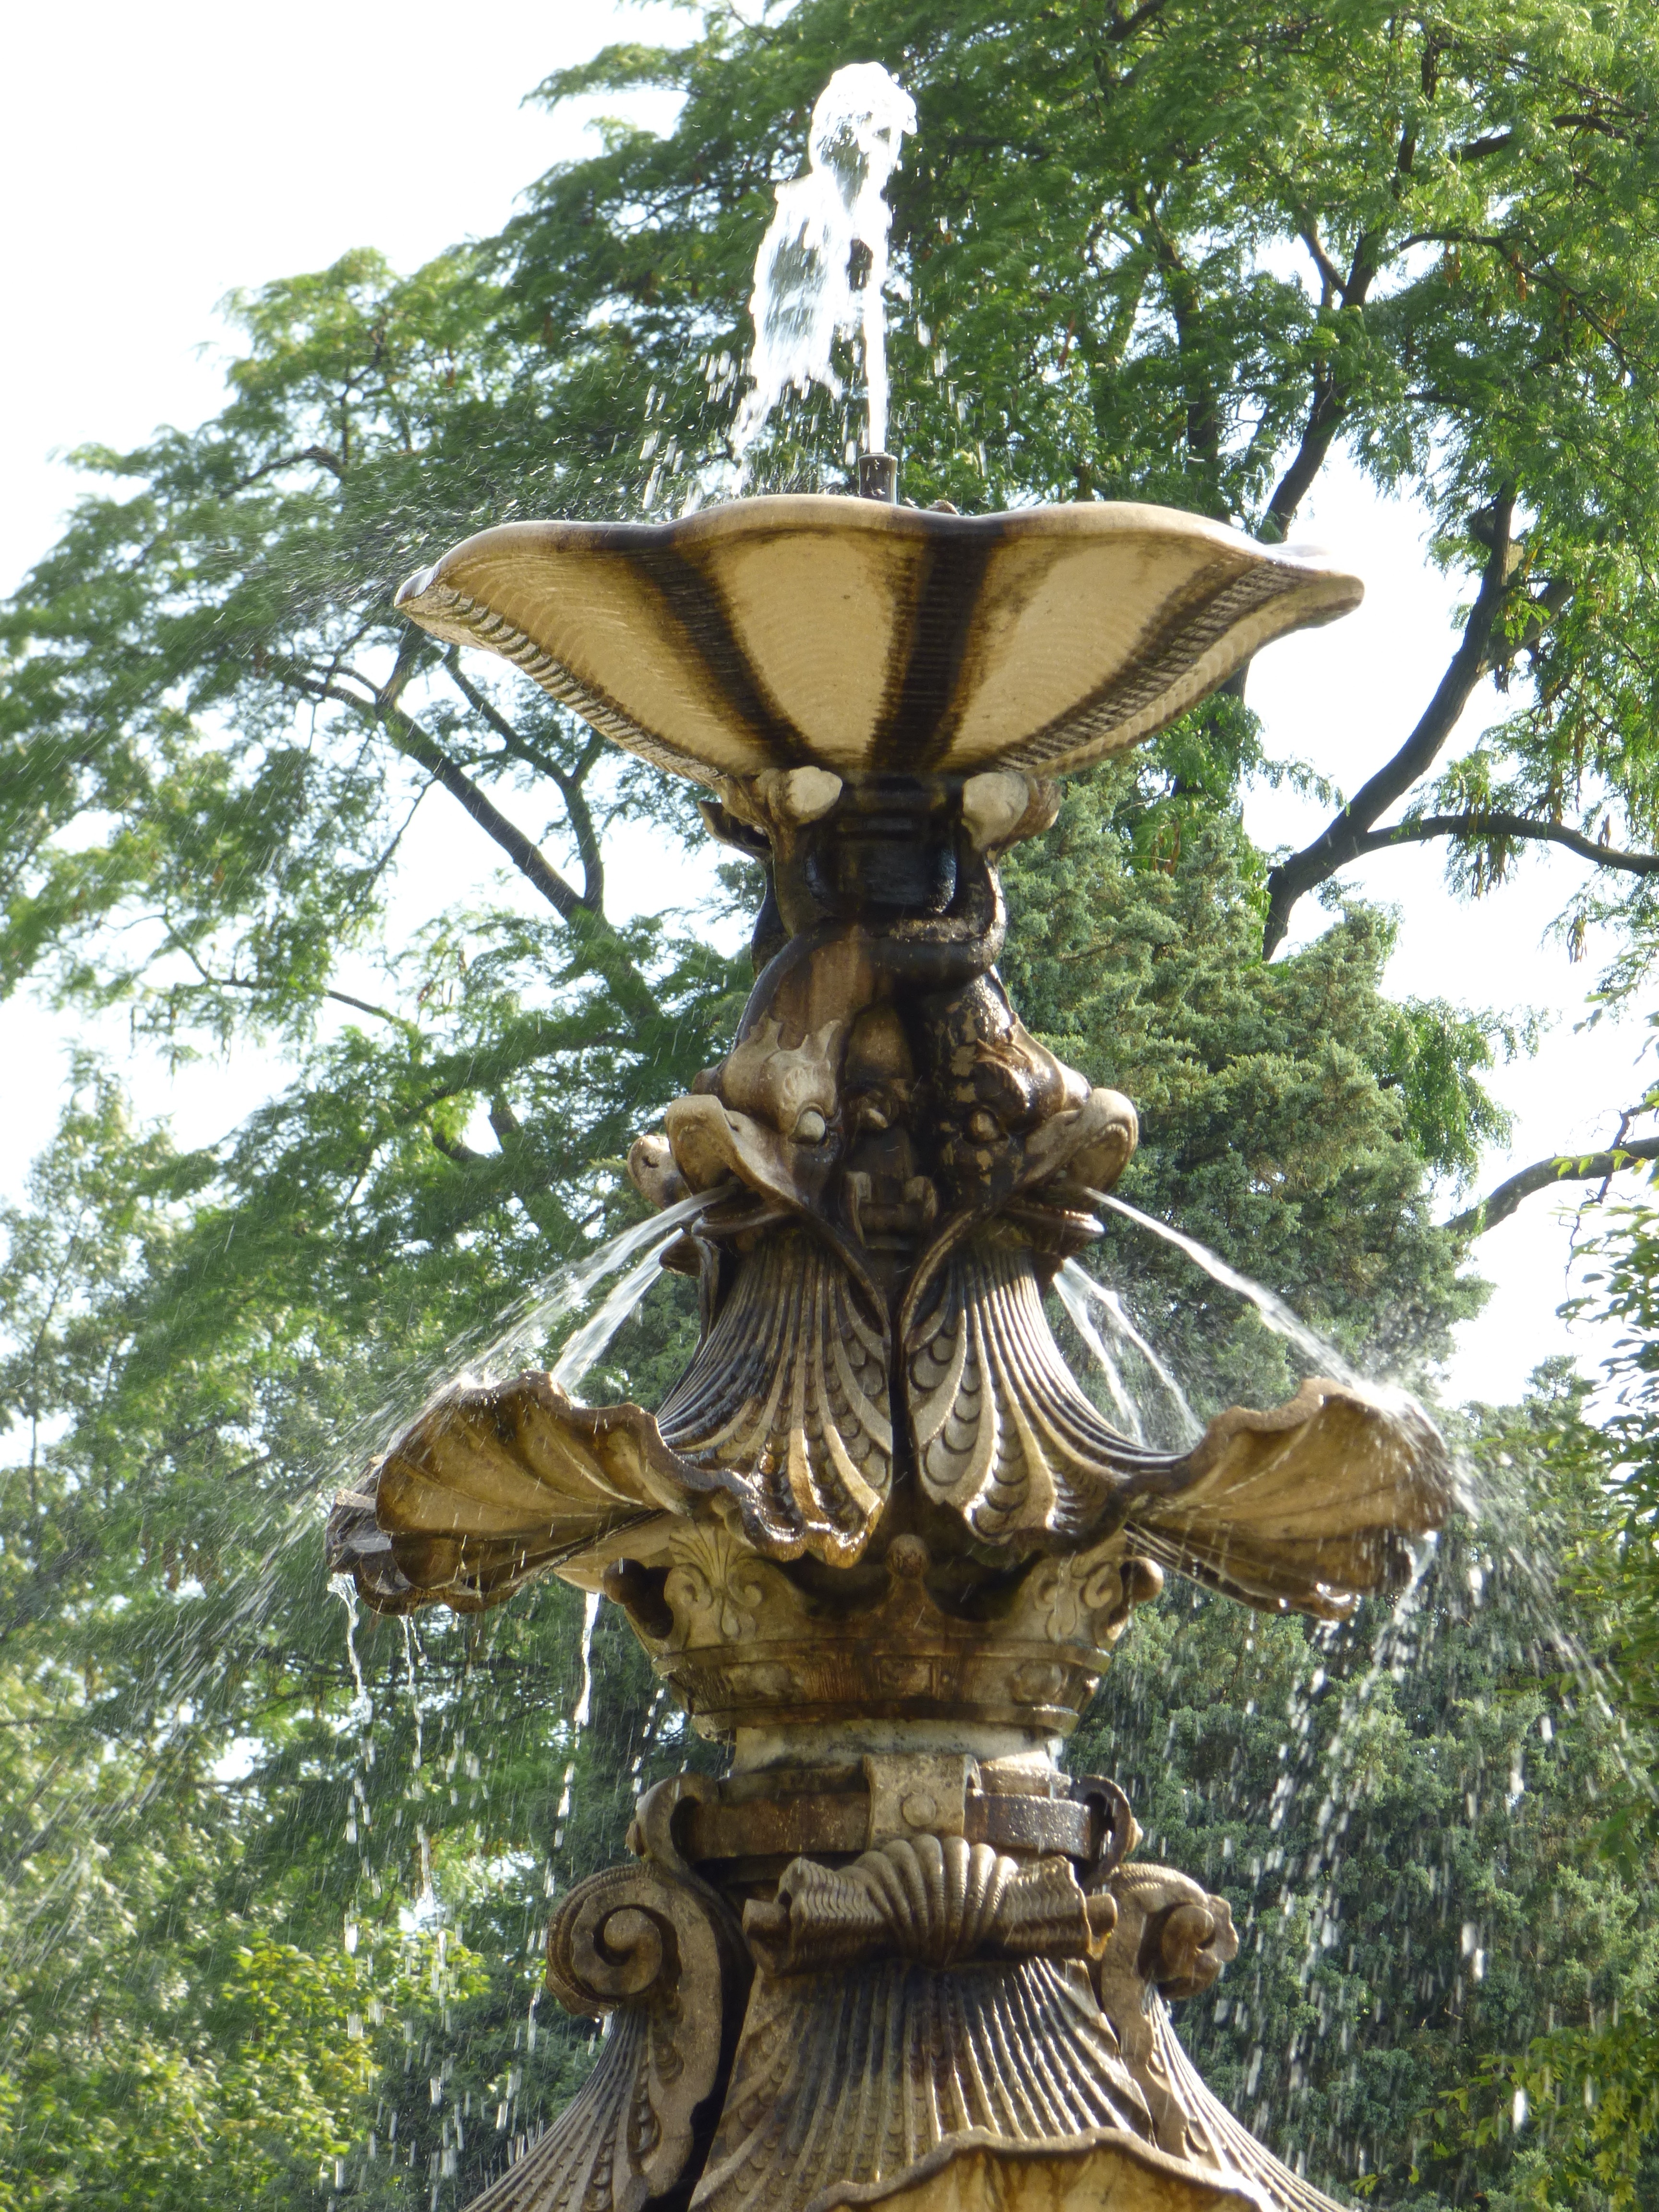
water, monument, summer, statue, park, rest, sculpture, relaxation, fountain, water feature